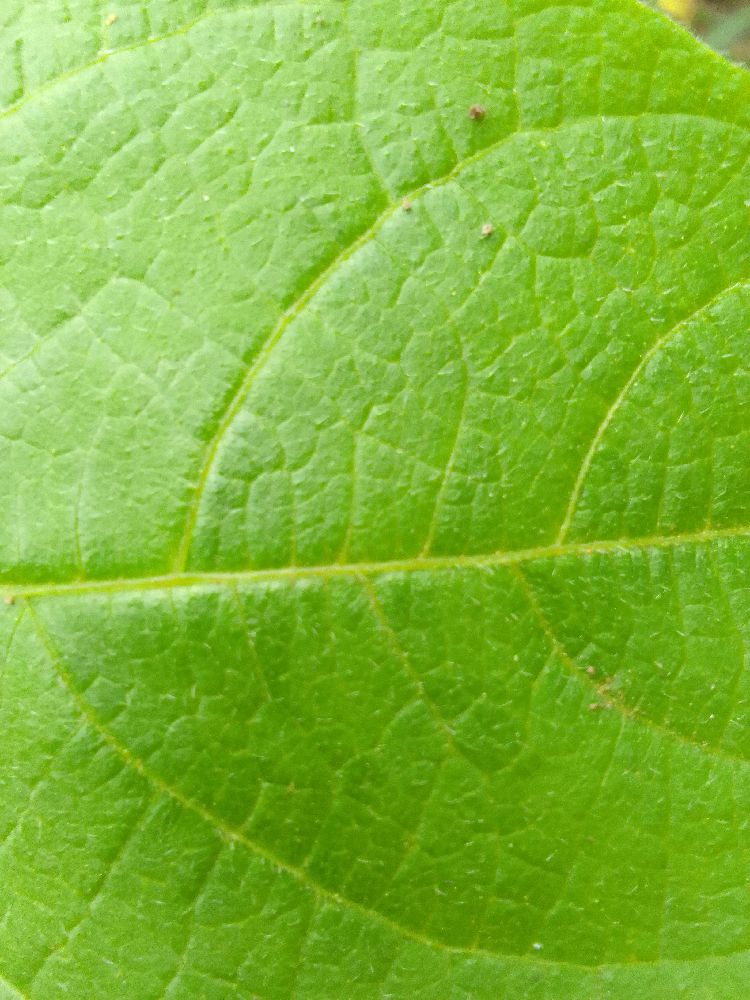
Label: healthy